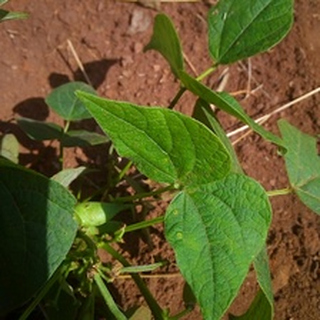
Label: bean_rust